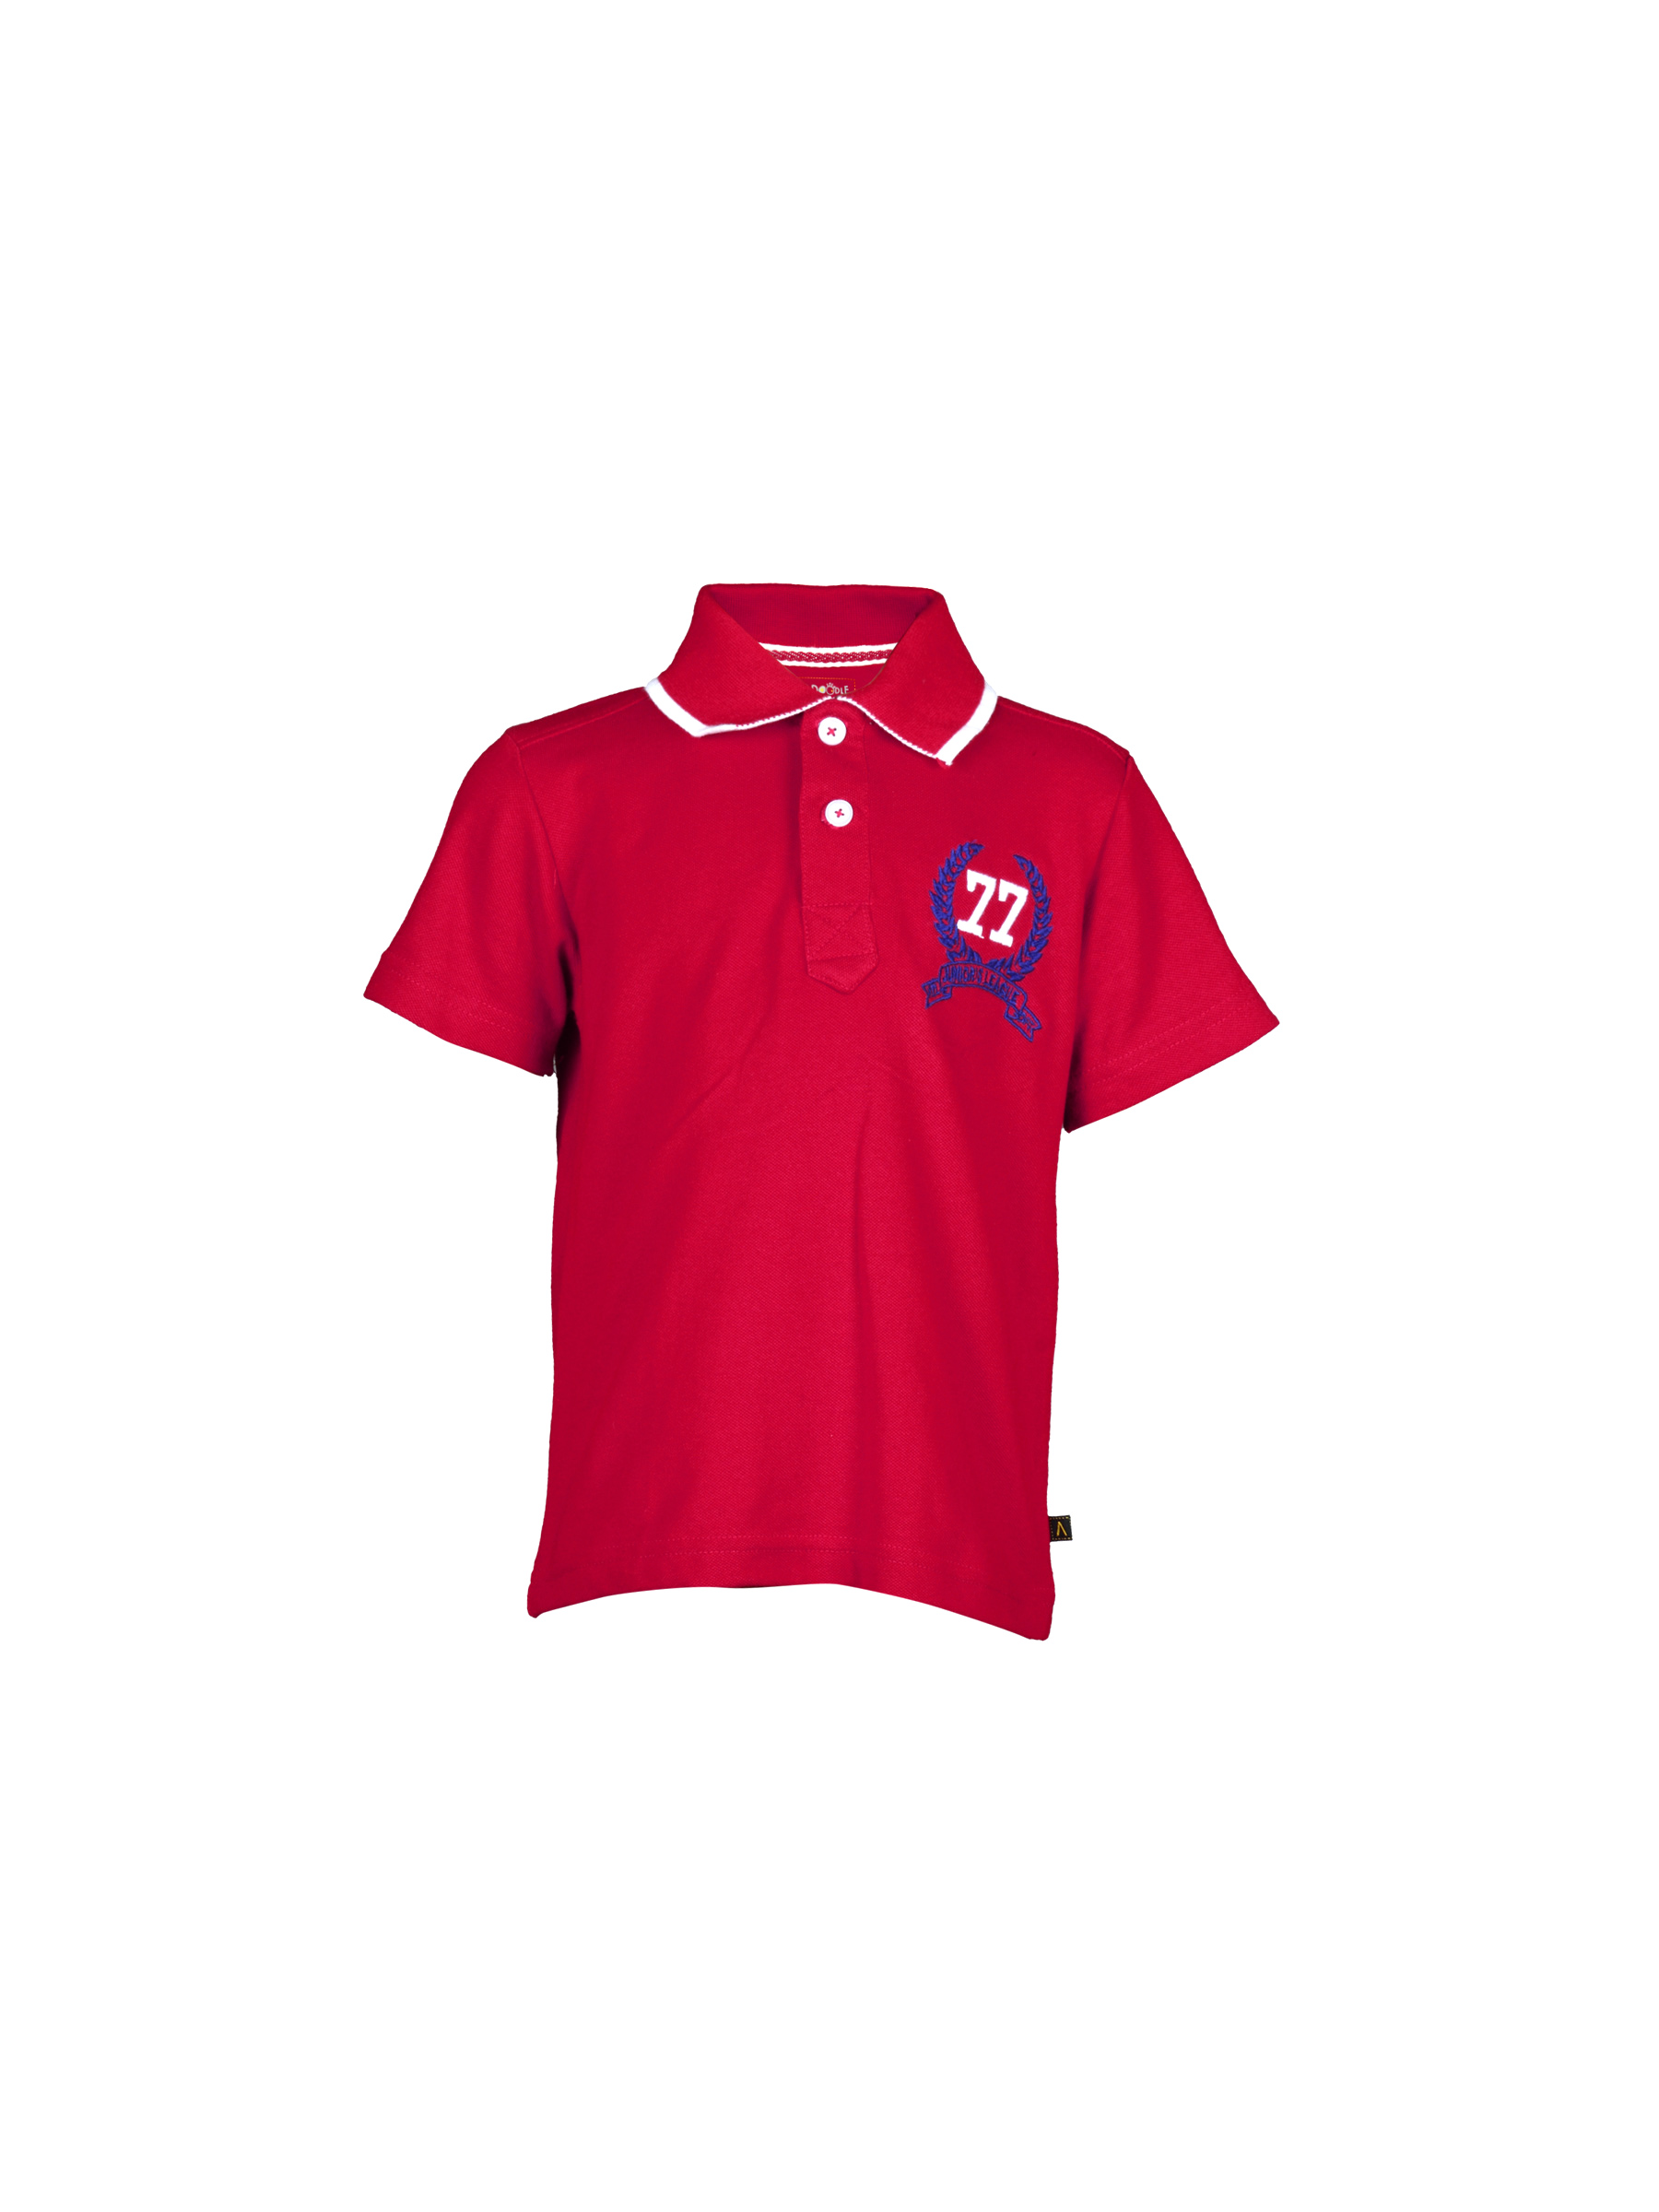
Doodle Boy's 77 Juniors League Red White Teen Kidswear
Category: Apparel / Topwear / Tshirts
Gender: Boys
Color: Red
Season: Fall 2011
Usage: Casual